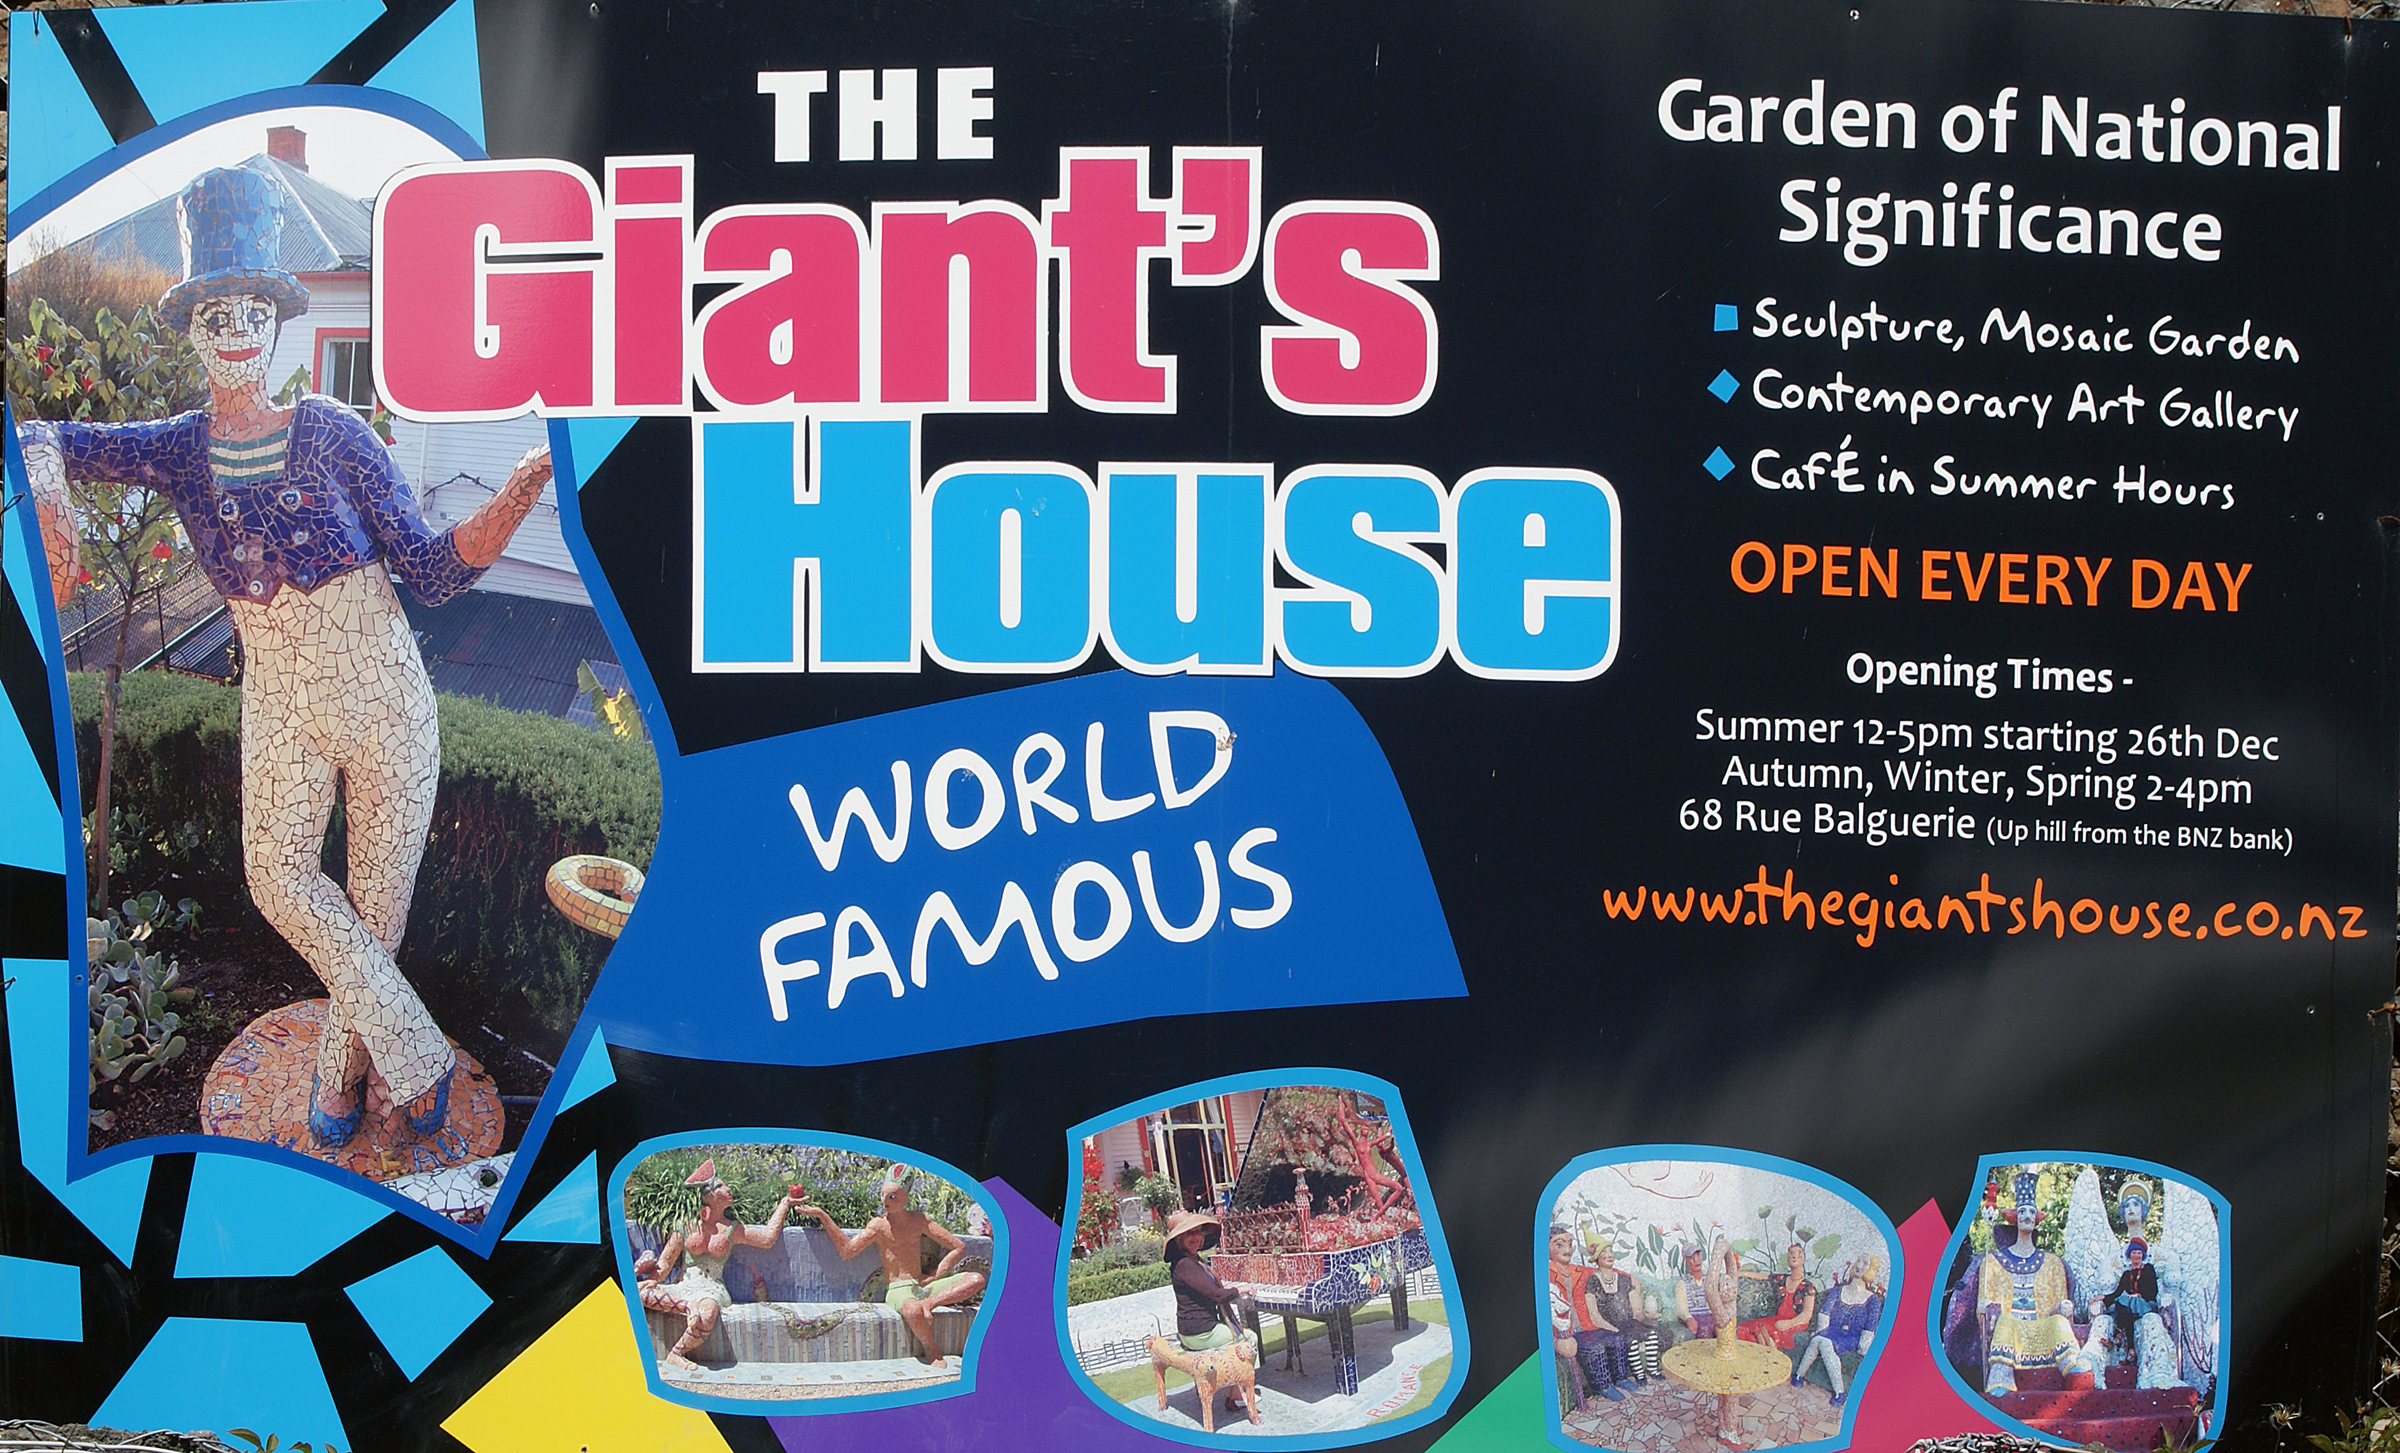
advertising, garden, brand, sculpture, newzealand, mosaic, akaroa, gardenart, akaroafrench, gaintshouseakaroa, lintonhouseakaroa, gardenandgallery, terracedgardens, sculpturesandmosaics, giantseriesartwork, josiemartin, staturesakaroa, sculpturesgardengarden, connection, presentation